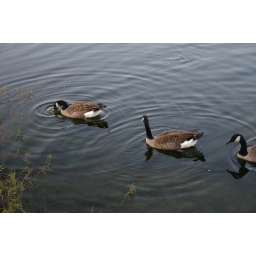
Going for the plant life under the water for a snack.